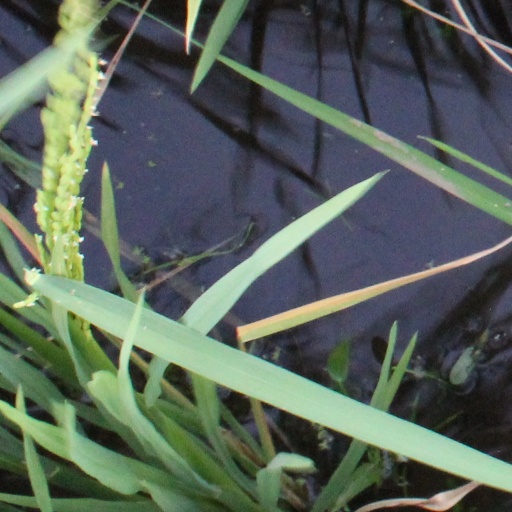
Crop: rice